Otto August Rosenberger

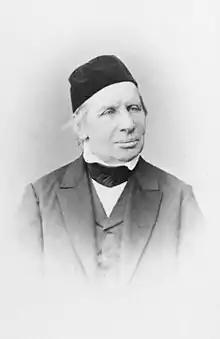
Otto August Rosenberger in 1890

Otto August Rosenberger (10 August 1800 – 23 January 1890) was a Baltic German astronomer from Tukums in Courland.